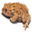
Label: frog